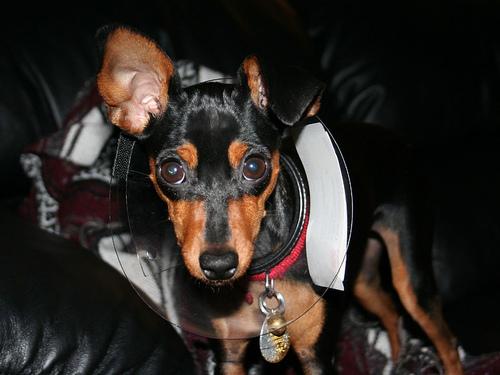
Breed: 561-n000127-miniature_pinscher